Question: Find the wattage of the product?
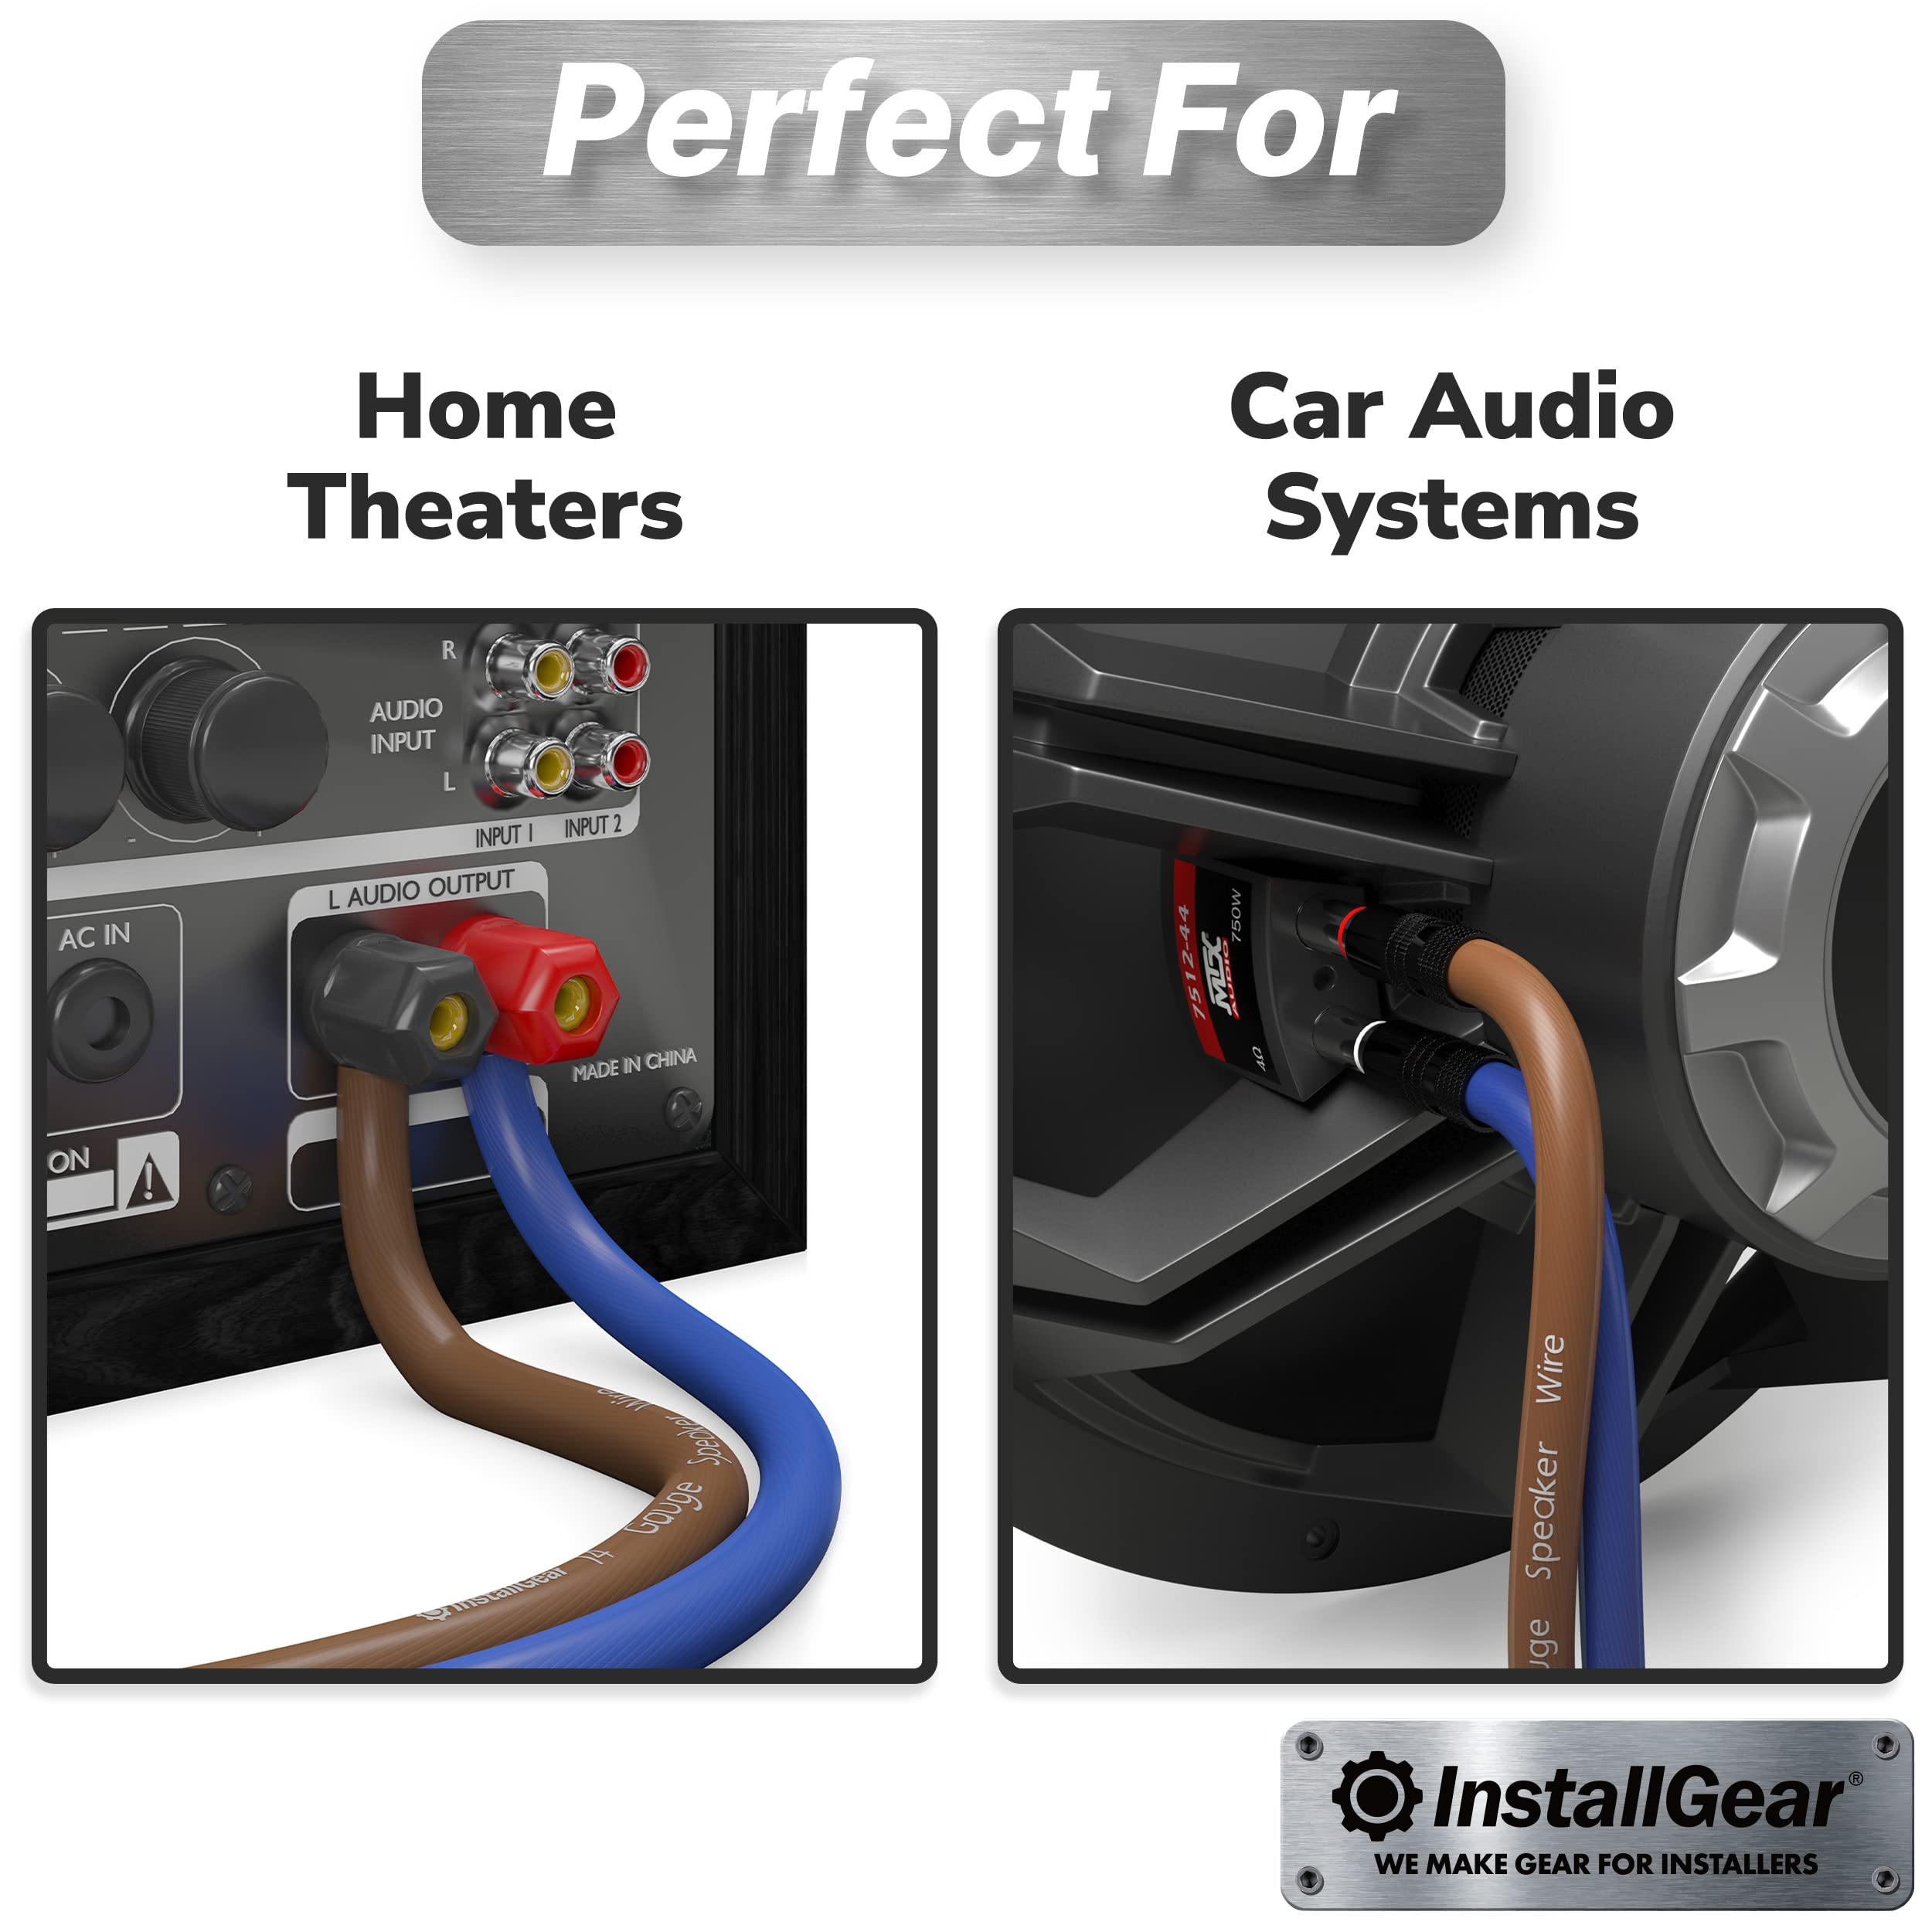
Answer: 750.0 watt